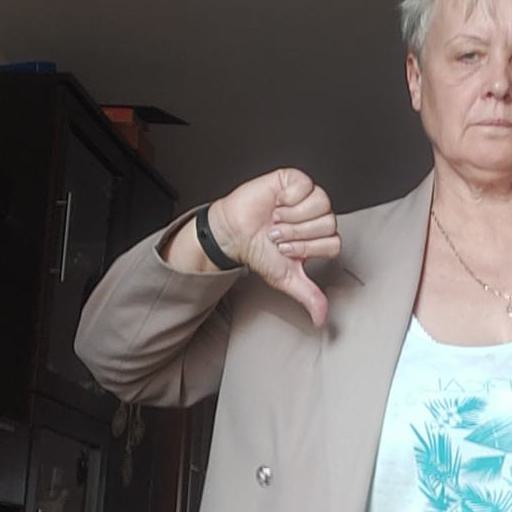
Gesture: dislike